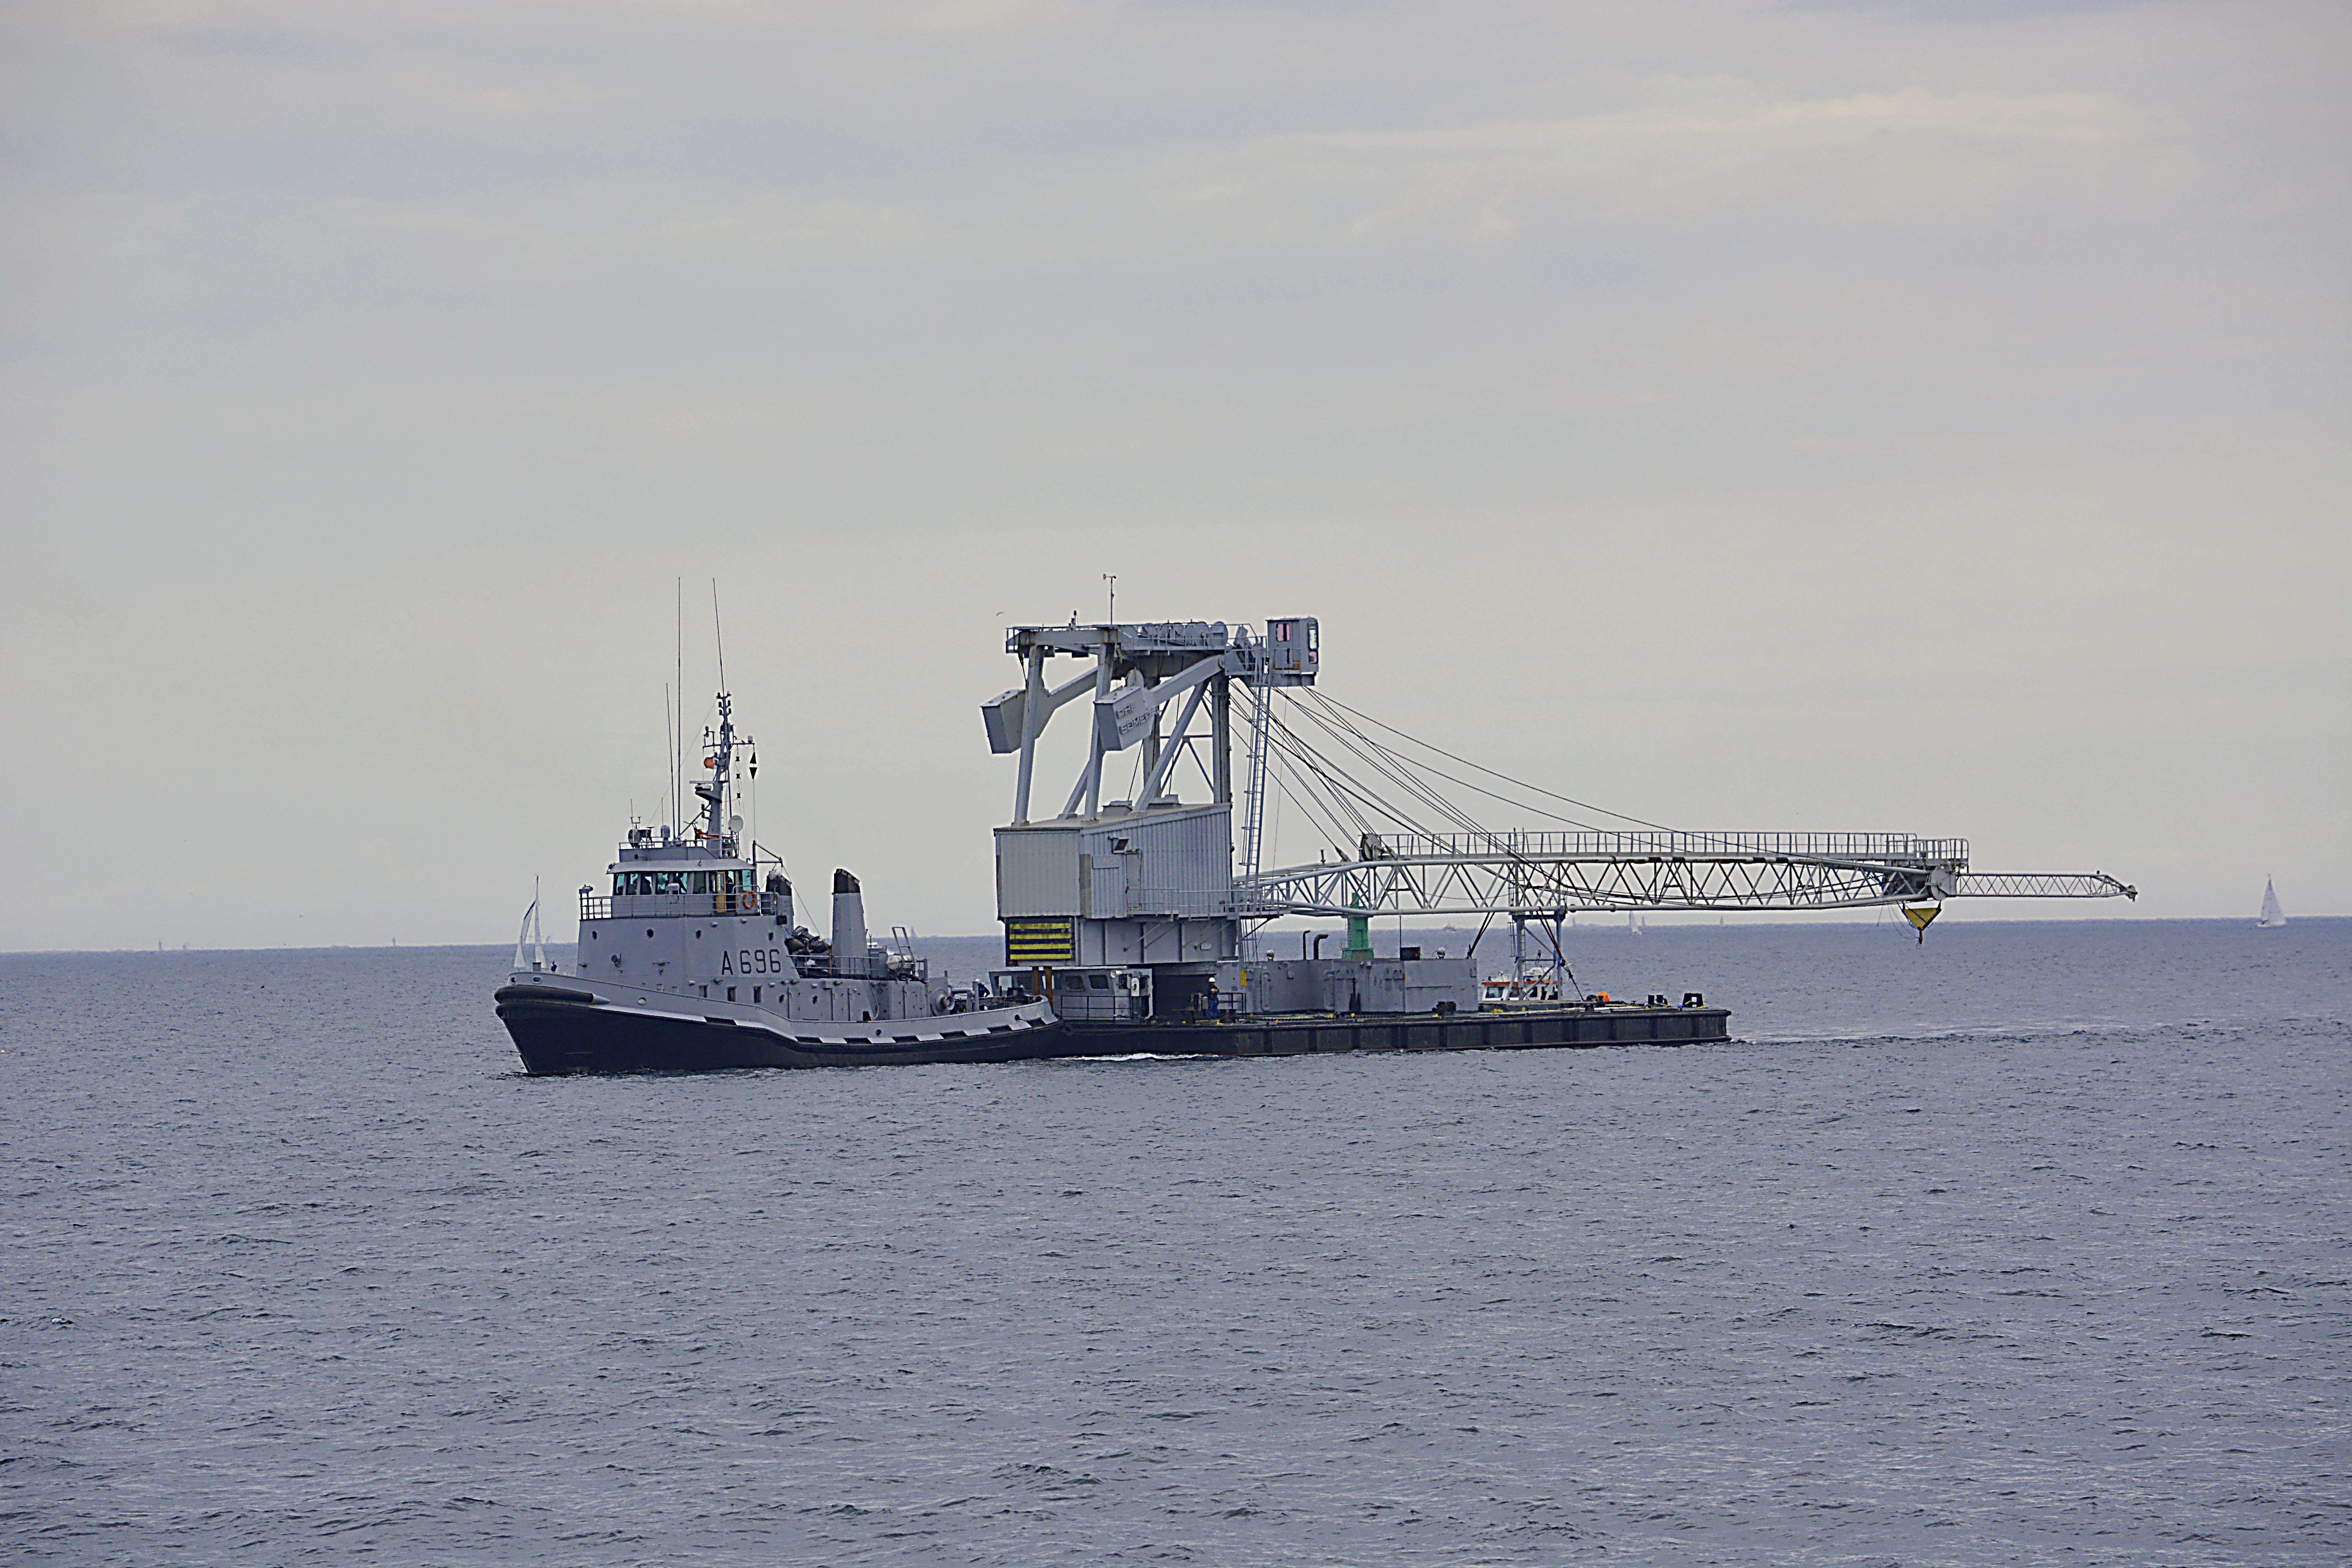
sea, coast, water, ocean, boat, ship, vehicle, port, cargo ship, ferry, marine, crane, channel, maritime, navy, watercraft, tug, passenger ship, freight transport